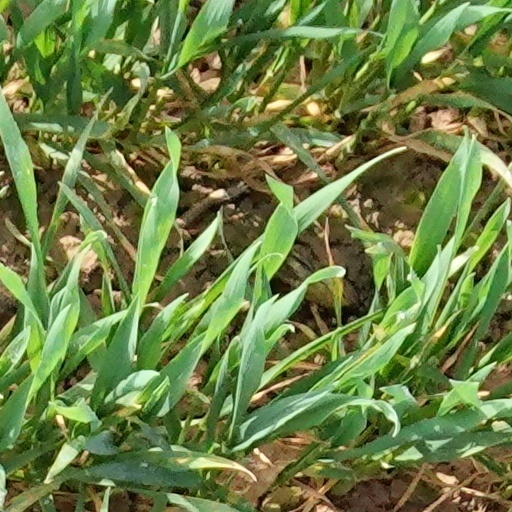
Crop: wheat